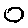
Label: 0